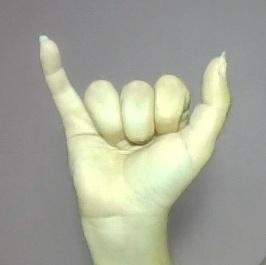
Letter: ya